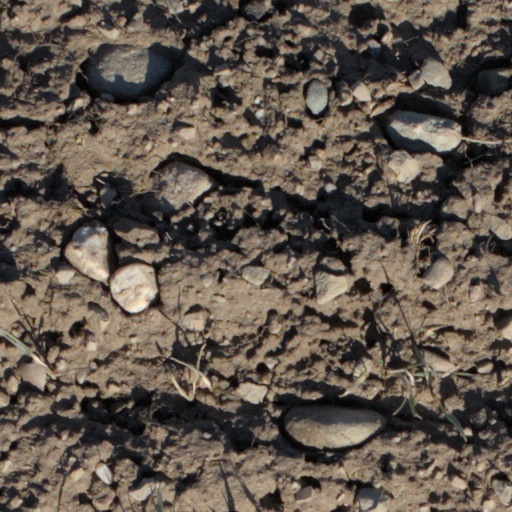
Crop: wheat